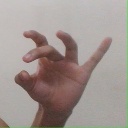
अक्षर: ओ